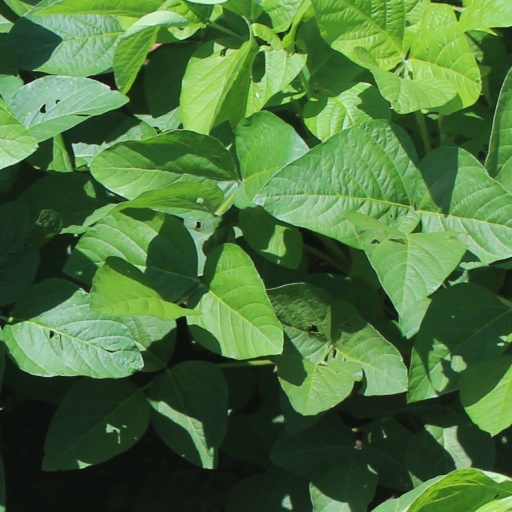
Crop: soybean